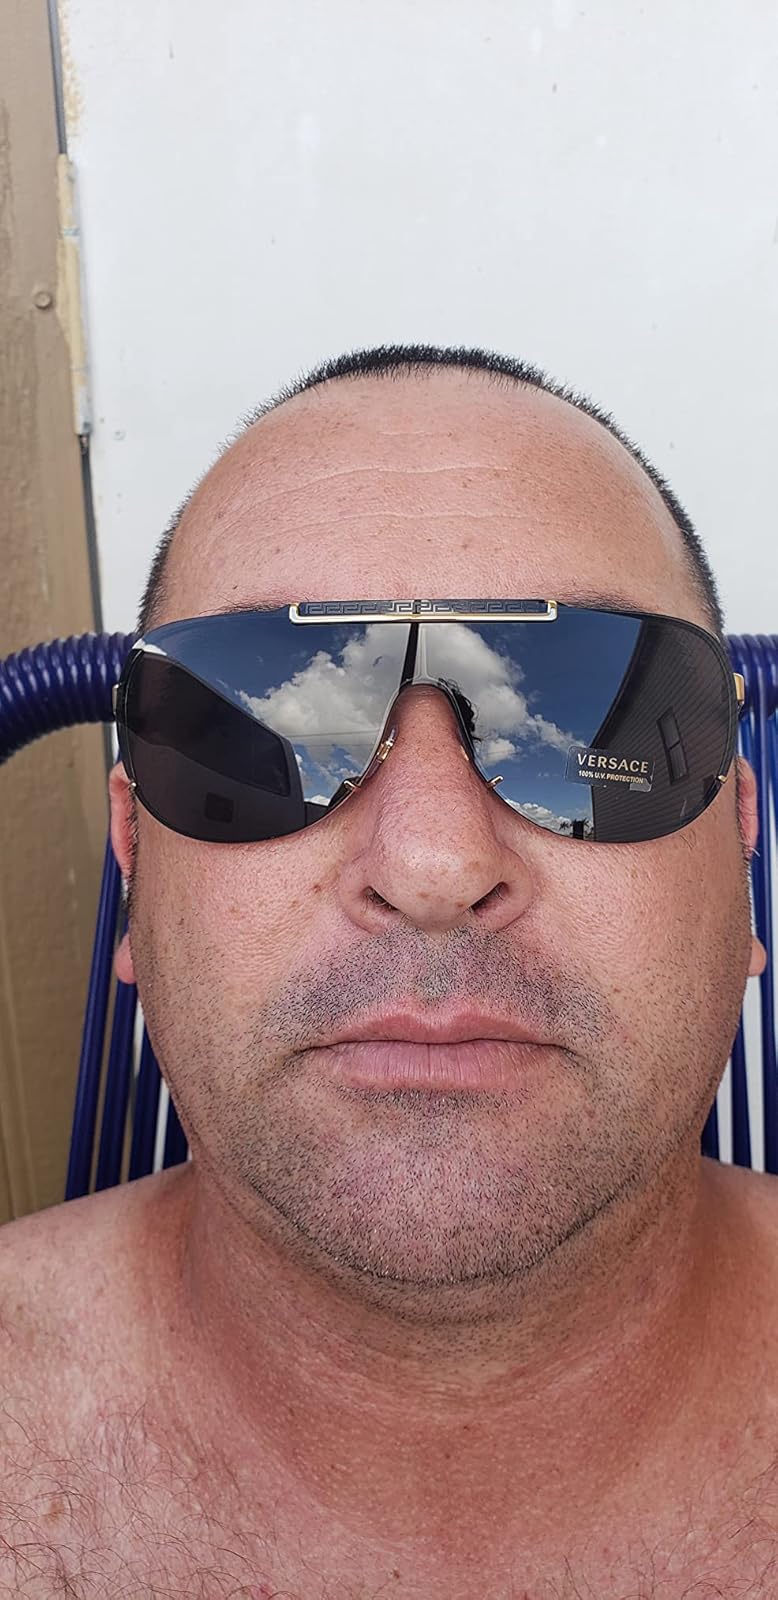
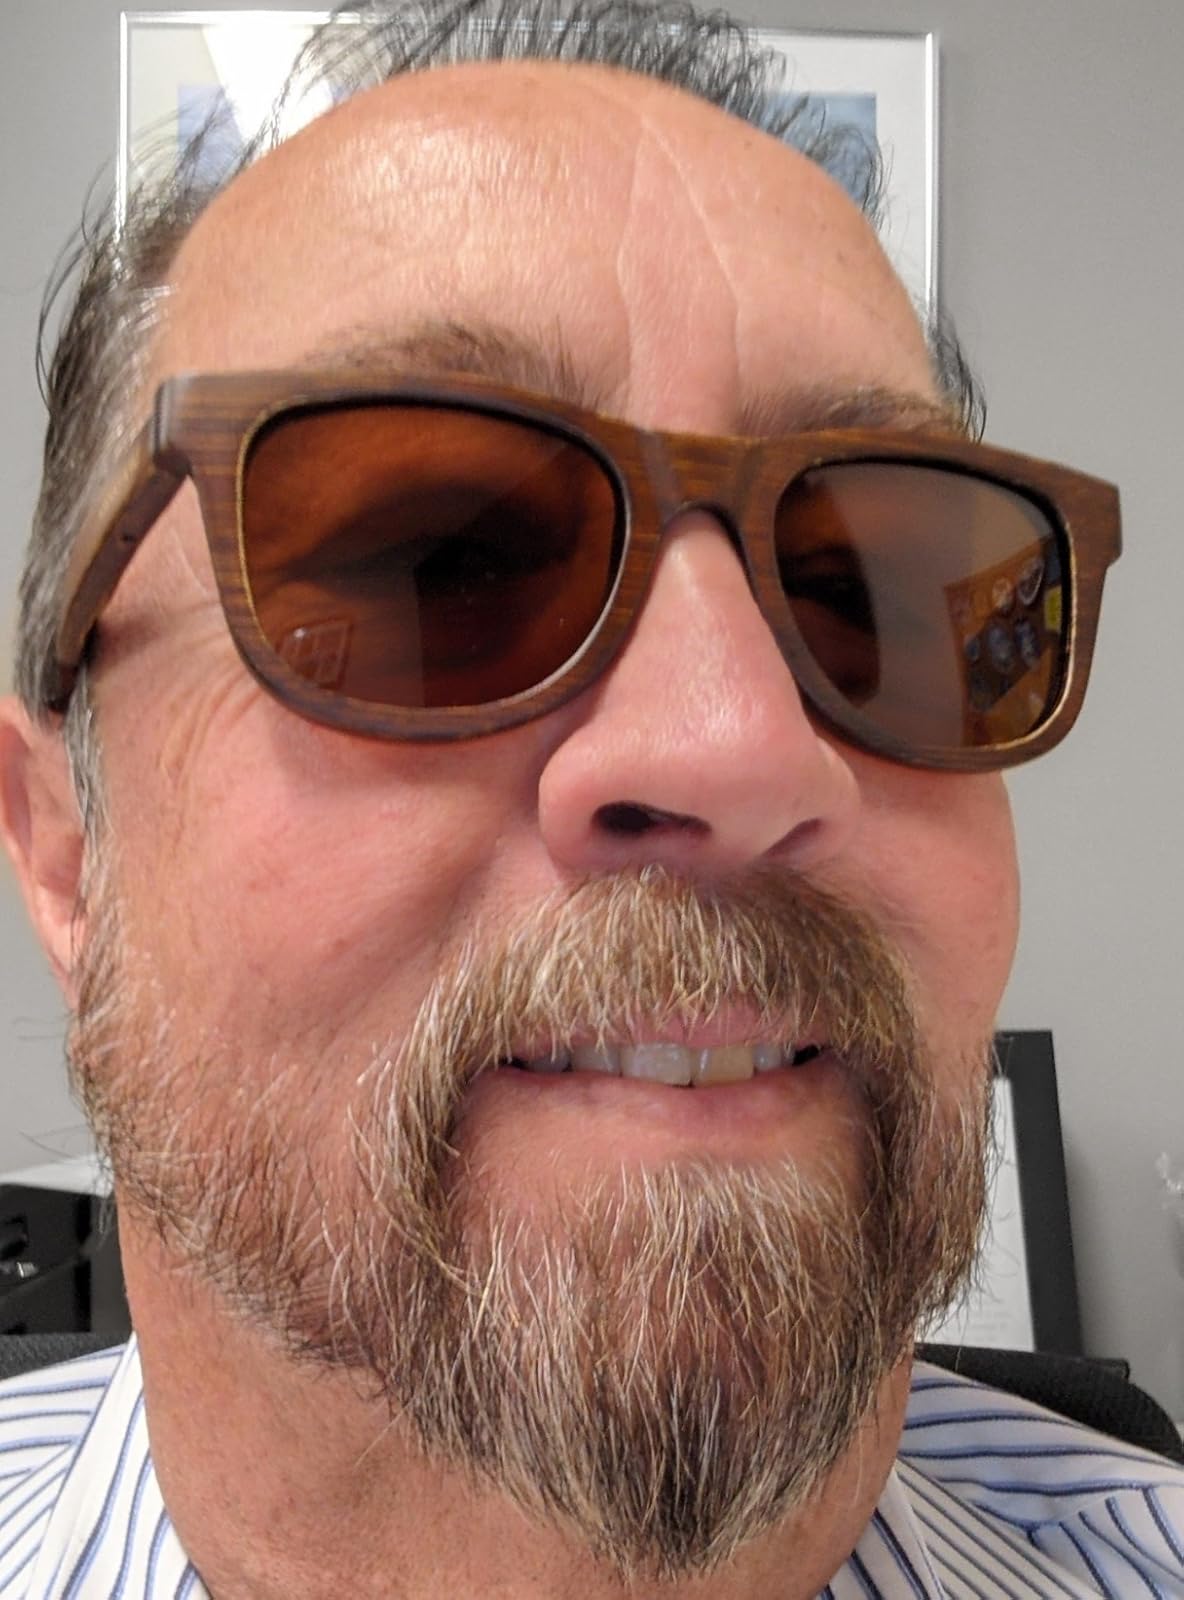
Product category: accessories_sunglasses
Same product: no